Nick Yelloly

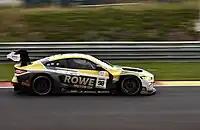
ROWE Racing's #98 BMW M4 GT3 driven by Yelloly, Philipp Eng and Marco Wittmann winner of the 2023 24 Hours of Spa

Yelloly moved into the Formula Renault UK Winter Series in 2008 and finished fourteenth with points-scoring finishes in each of the four races with Fortec Competition. In 2009, Yelloly switched to the Hitech Junior Team, to contest a full season of Formula Renault UK. He had twelve point-scoring finishes on his way to nineteenth place in the championship and seventh in the Graduate Cup.